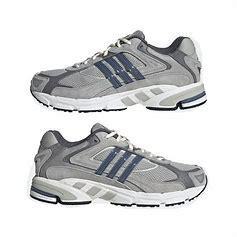
Brand: Adidas
Model: Response Cl